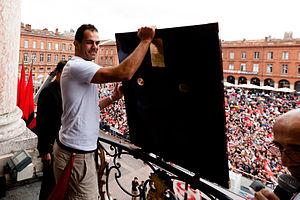
Grégory Lamboley au Capitole de Toulouse pour fêter le 19e titre de champion de France de rugby à XV du Stade toulousain.
Grégory Lamboley, né le 12 janvier 1982 à Paris, est un joueur de rugby à XV français évoluant au poste de deuxième ligne, troisième ligne centre ou troisième ligne aile. Il a évolué au Stade toulousain pendant 17 ans, et en équipe de France, avant de finir sa carrière au sein de l'effectif du Stade rochelais.
Le bouclier de Brennus est la récompense décernée à l’équipe victorieuse du championnat de France de rugby à XV, le Top 14.
Le championnat de France de rugby à XV, dénommé Top 14 depuis 2005, est une compétition annuelle mettant aux prises les meilleurs clubs professionnels de rugby à XV en France. Créé en 1892 sous l'égide de la fédération omnisports USFSA, il est alors organisé par un comité chargé du rugby, avant d'être pris en charge à partir de l'édition 1921 par la toute jeune Fédération française de rugby. Depuis 1998, c'est la Ligue nationale de rugby qui l'organise.